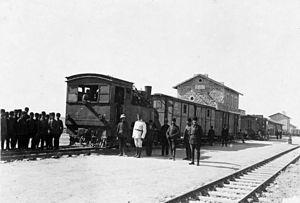
La 8ᵉ armée ottomane est une grande unité de l'armée ottomane créée en 1917 pendant la Première Guerre mondiale en Orient. Elle est engagée dans la campagne du Sinaï et de la Palestine. Elle subit de lourdes pertes dans la bataille de Jérusalem puis dans celle de Megiddo. Ses restes se replient vers la Syrie du nord et sont dissous en Anatolie après la capitulation ottomane à la fin de 1918.